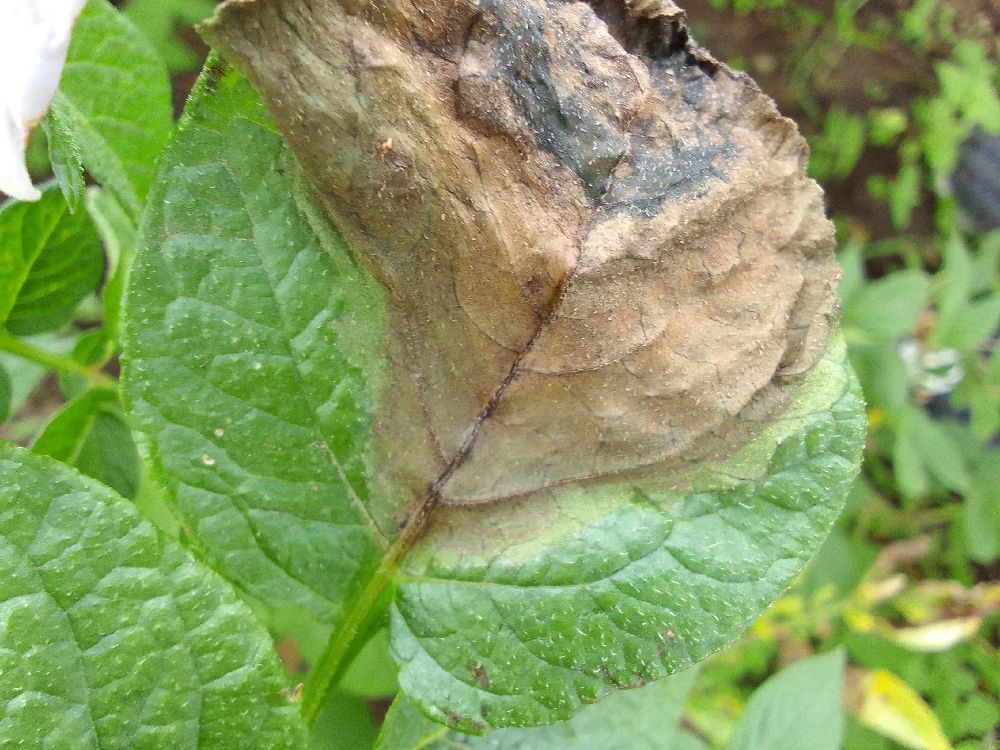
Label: Late blight